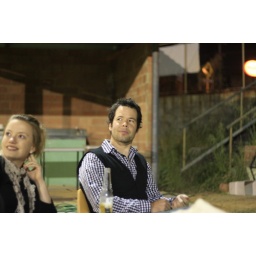
north of river meets south in an epic battle on the sandy greens of the north freo bowls club.